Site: brandenburg
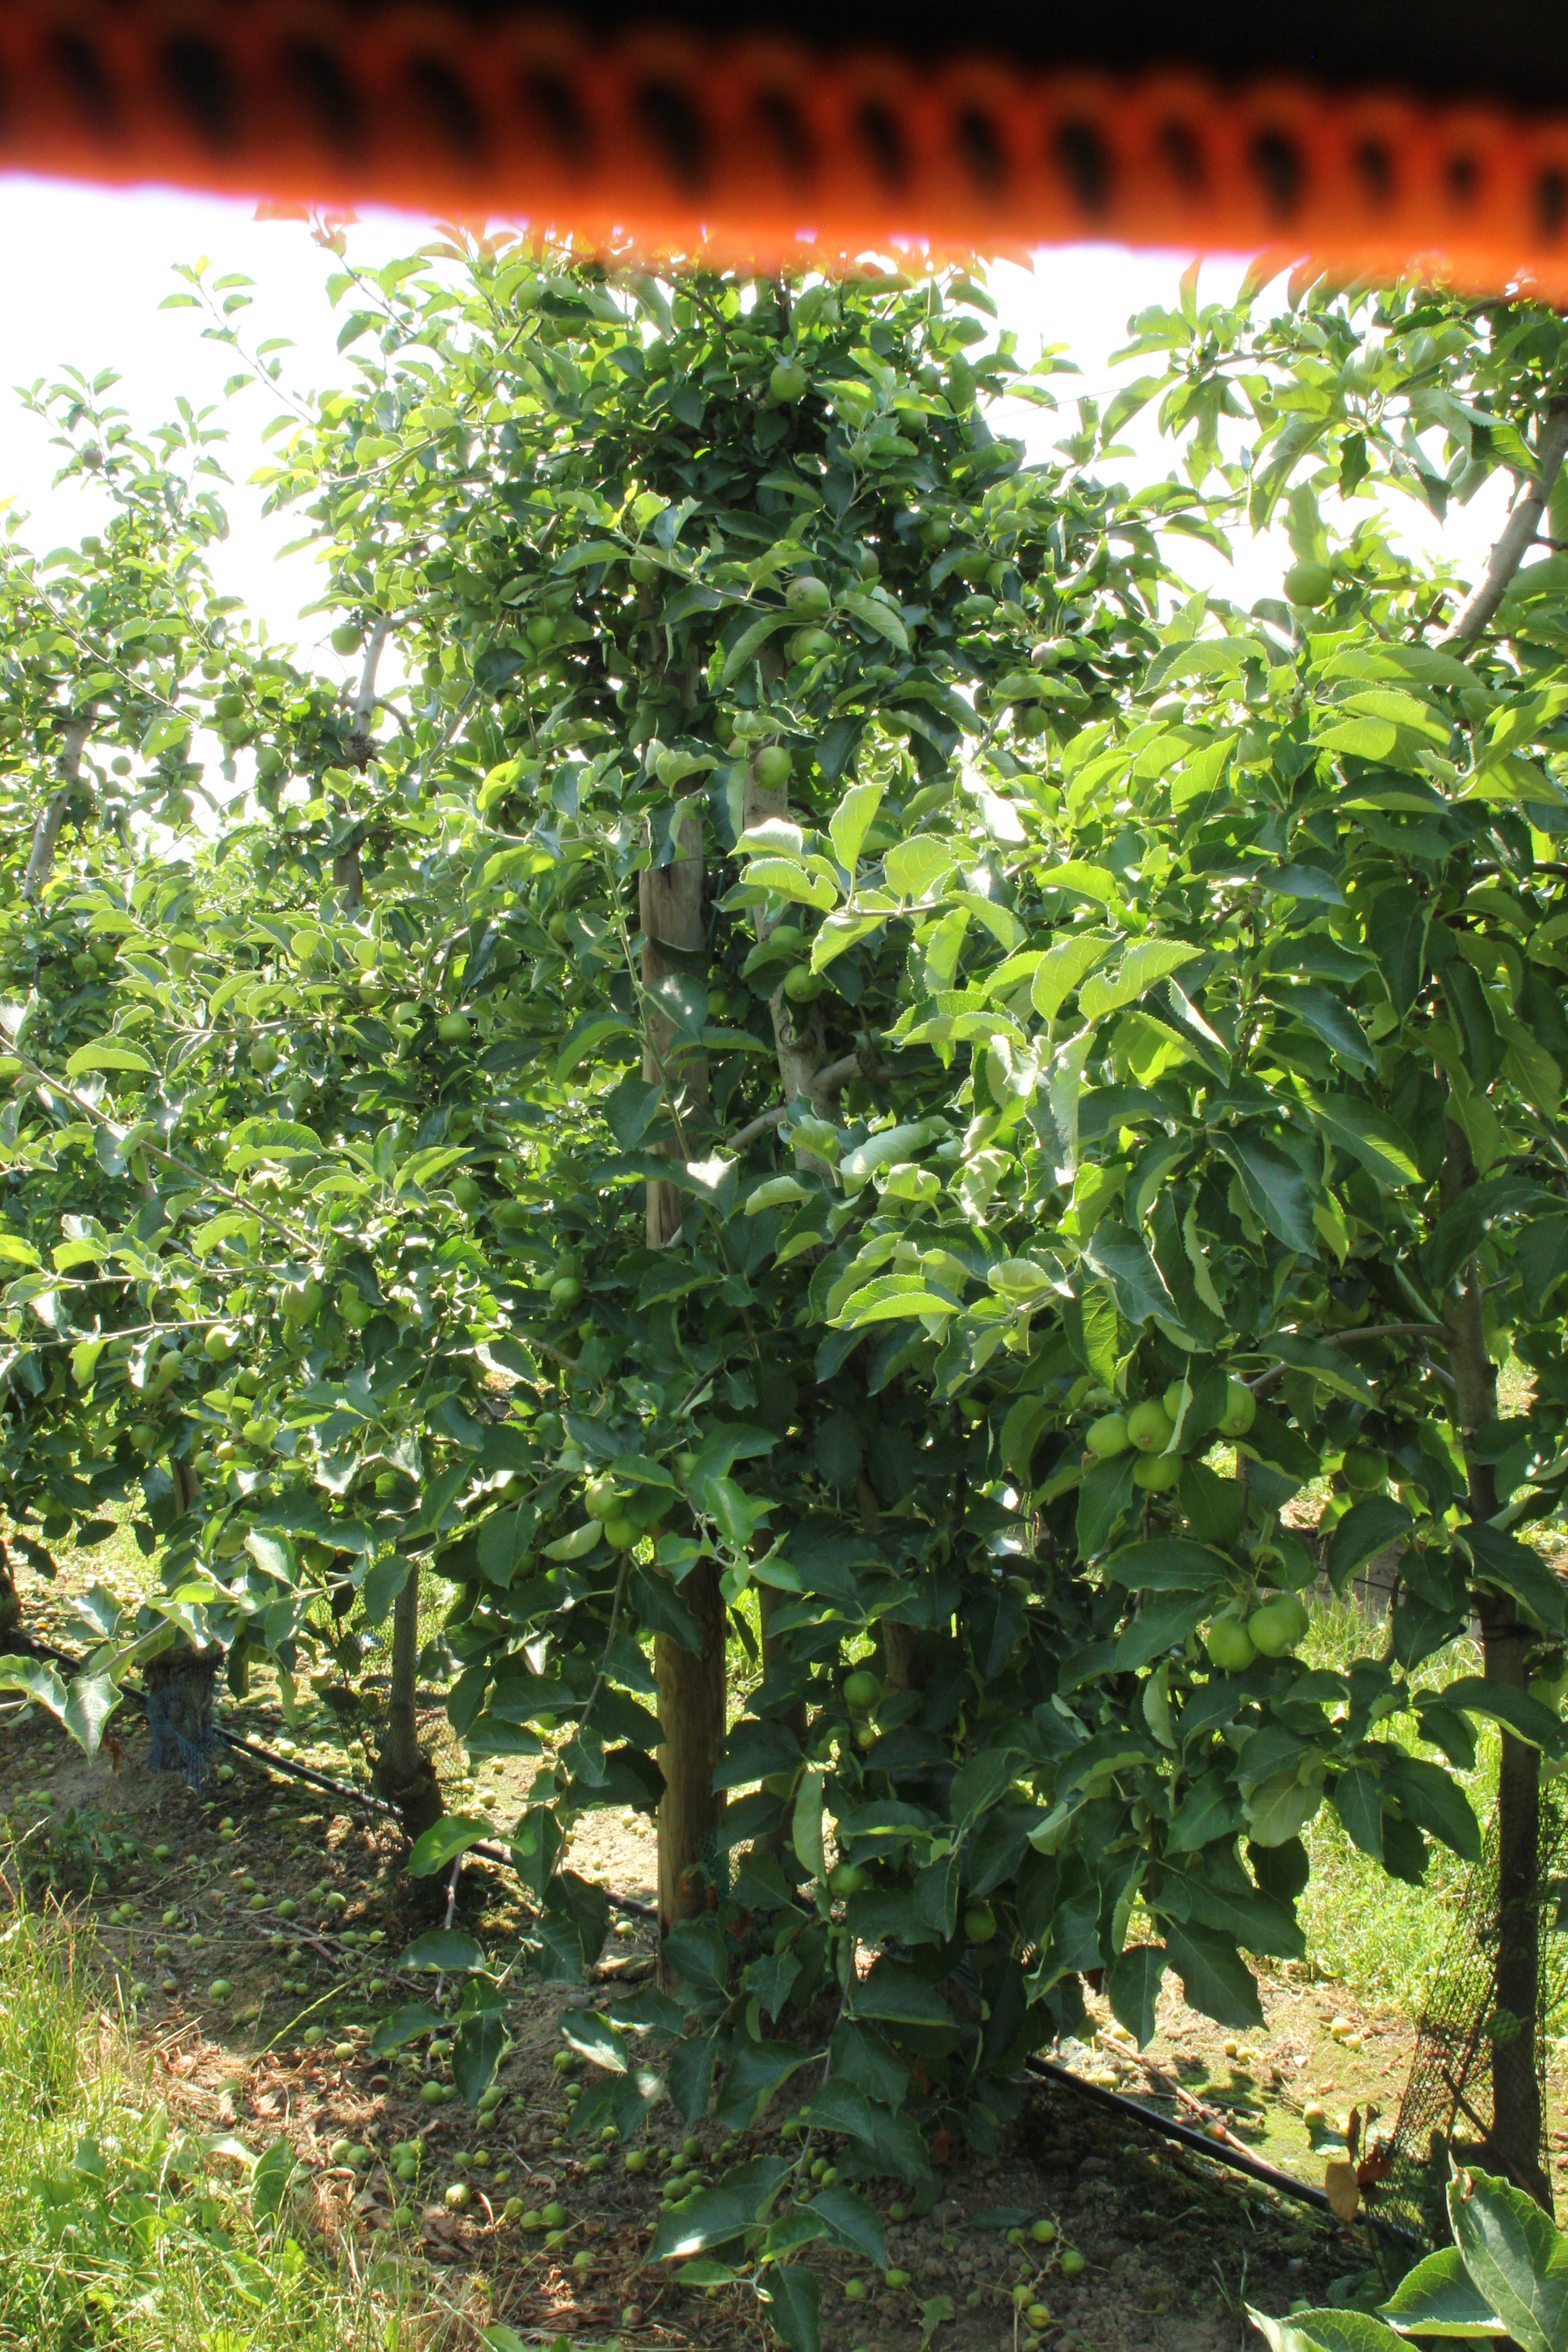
Growth stage (BBCH 74): Development of fruit